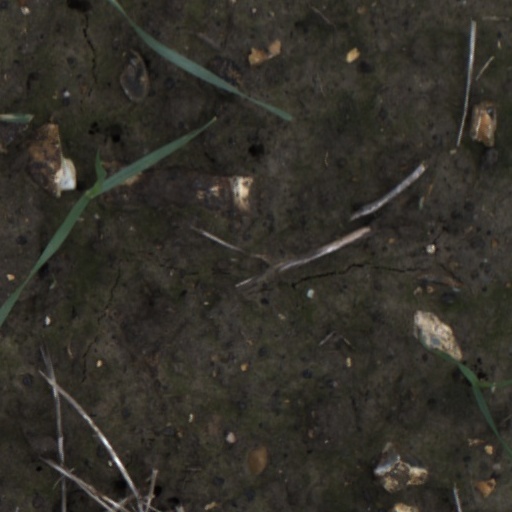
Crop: wheat